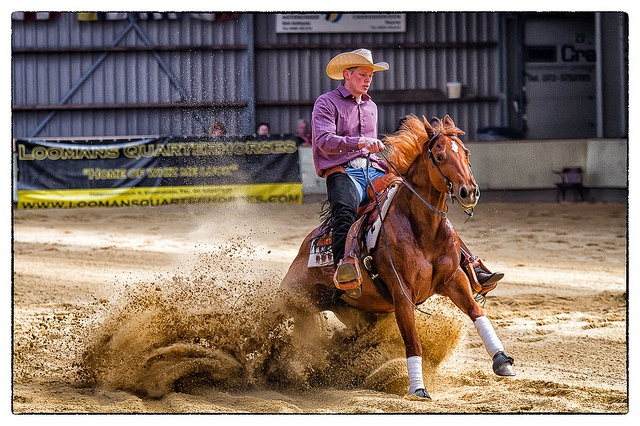
A horse drags through mud while the cowboy on its back holds on.
A cowboy riding a horse in an indoor arena.
A man in a cowboy hat riding a horse in an arena.
A man in a cowboy hat rides a horse in a sandy arena.
A cowboy riding a horse kicking up a lot of dirt.